2015 World Championships in Athletics – Women's pole vault

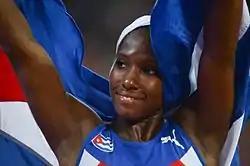
Winner Yarisley Silva

The women's pole vault at the 2015 World Championships in Athletics was held at the Beijing National Stadium on 24 and 26 August. 2013 Champion and world record holder Yelena Isinbayeva did not defend her title having given birth to her first child in 2014.